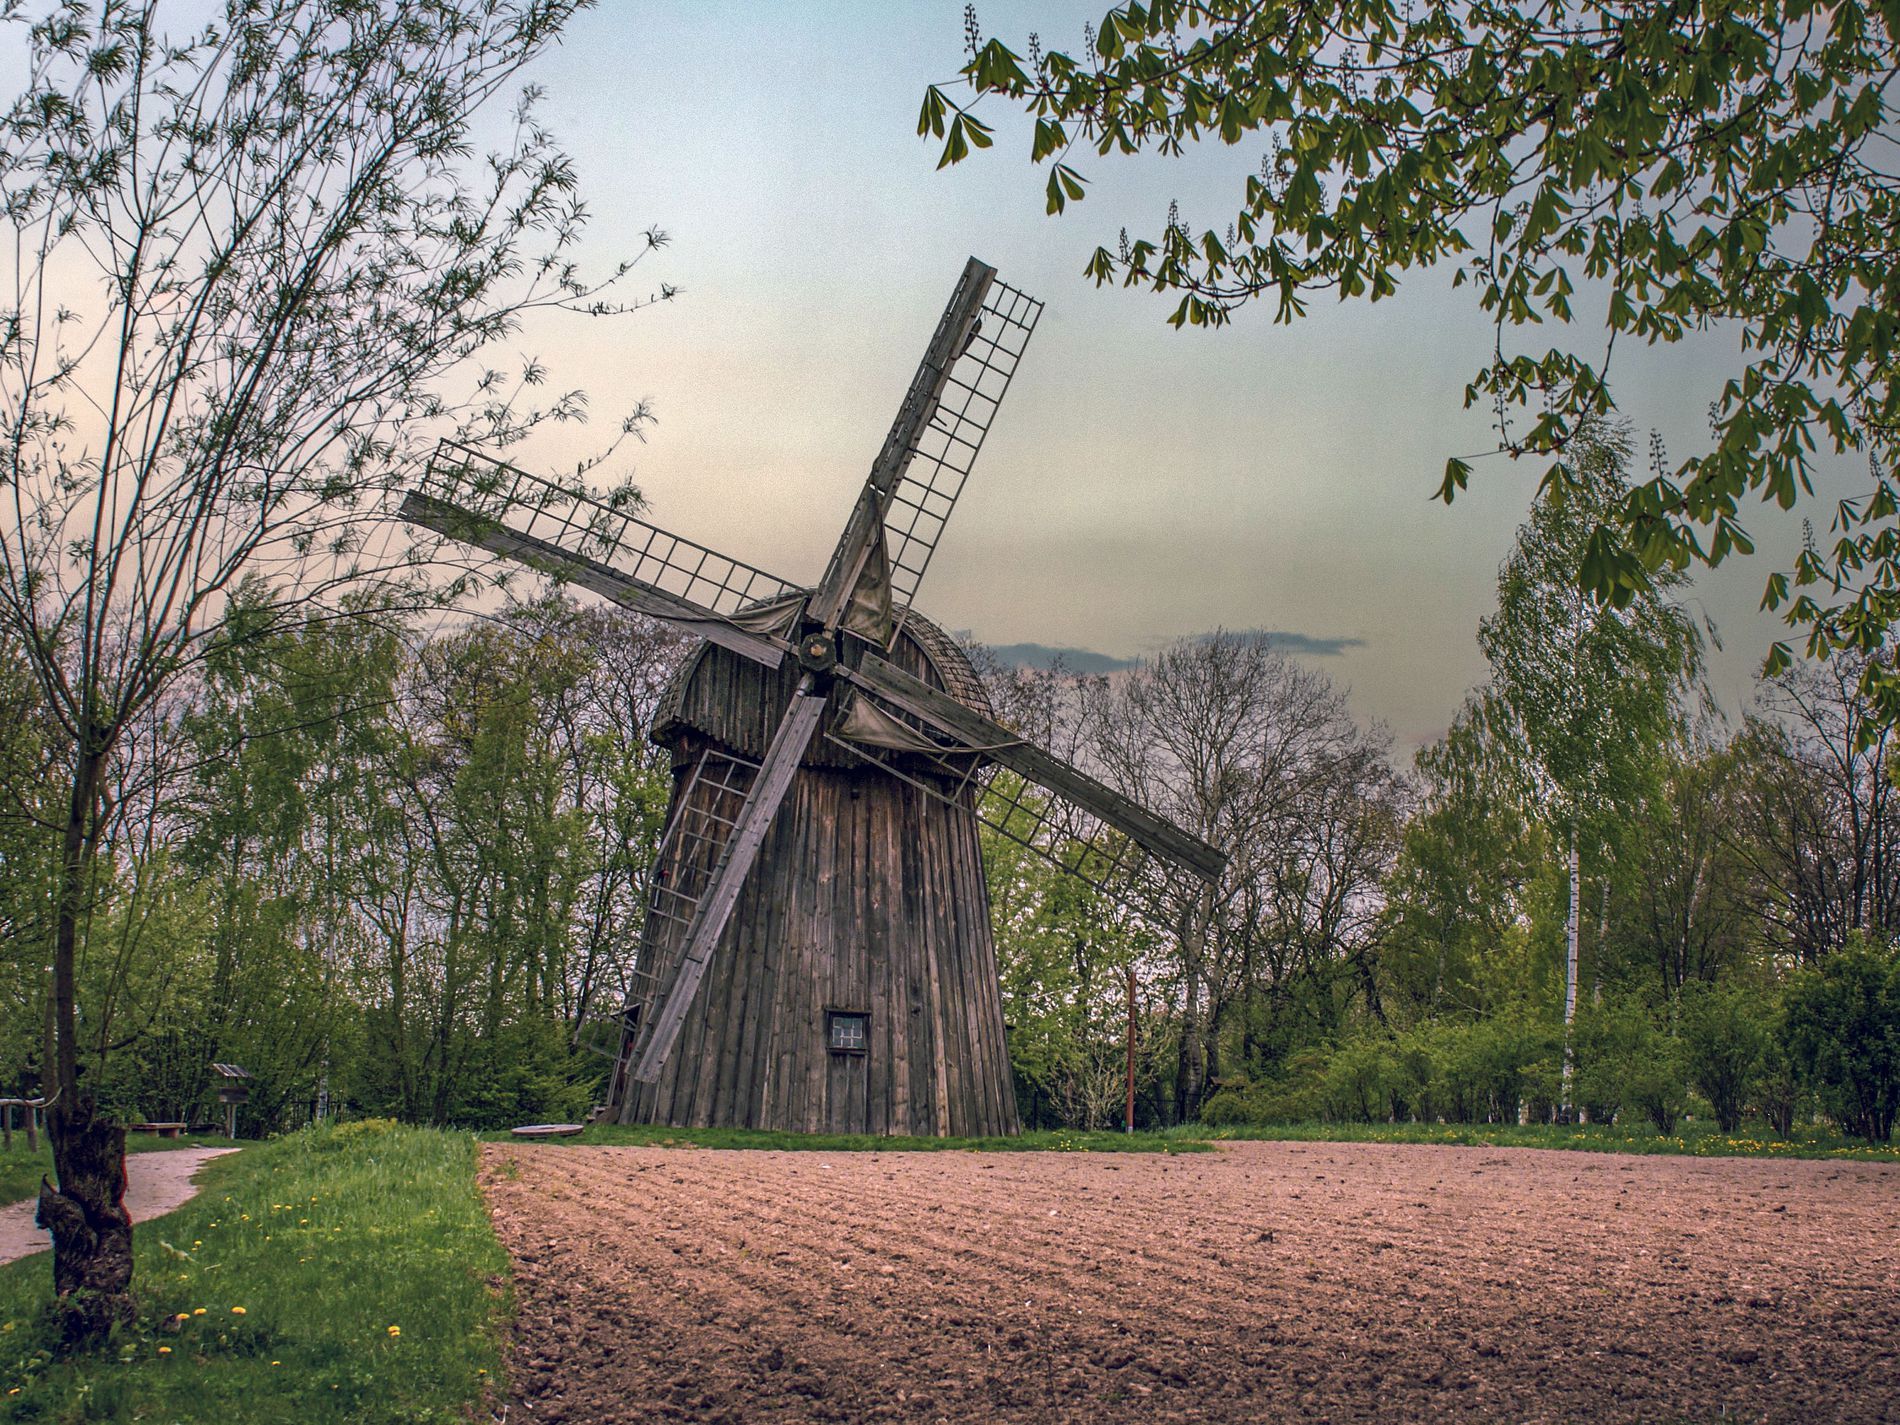
An windmill
This picture shows an amazing view of traditional romanian windmill ,It’s surrounded by greenery and sky that showstopper , it’s painted in brilliant gradients of color.
A landscape picture taken in daylight at a low angel in a natural color palette of soft greens ,warm golds ,earthy browns and dusty rose that palette  introduces a hopeful, uplifting emotional tone. It portrays nature and human architecture as beautifully coexisting ,gentle and inviting.
Labels: Outdoors, Windmill, Bridge, greenery landscape, sky
Camera: SONY DSLR-A200
Aperture: F9
Exposure: 1/160 sec
ISO: 100
Focal length: 35.0 mm